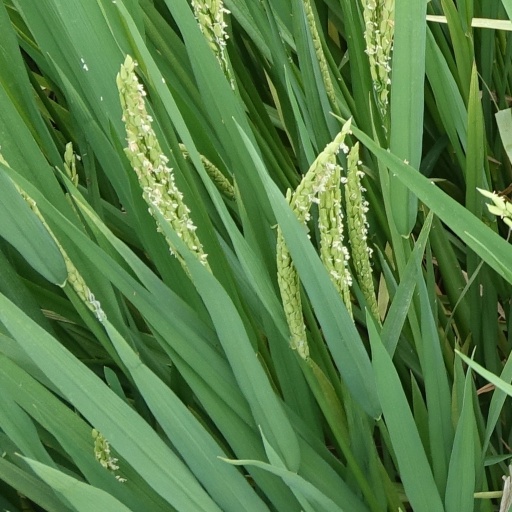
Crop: rice